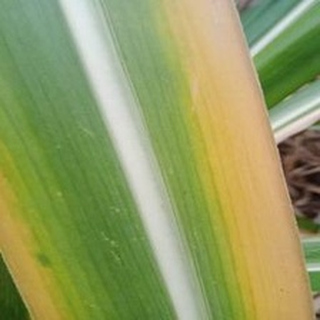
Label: sugarcane_yellow_leaf_disease